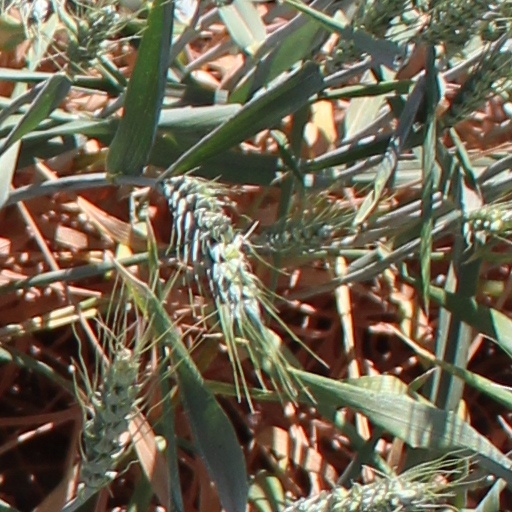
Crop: wheat